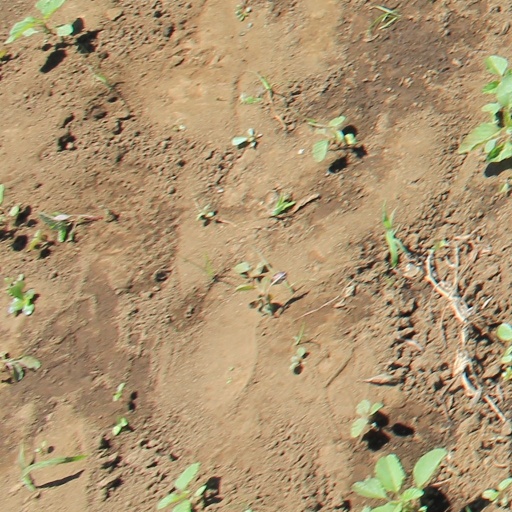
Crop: soybean